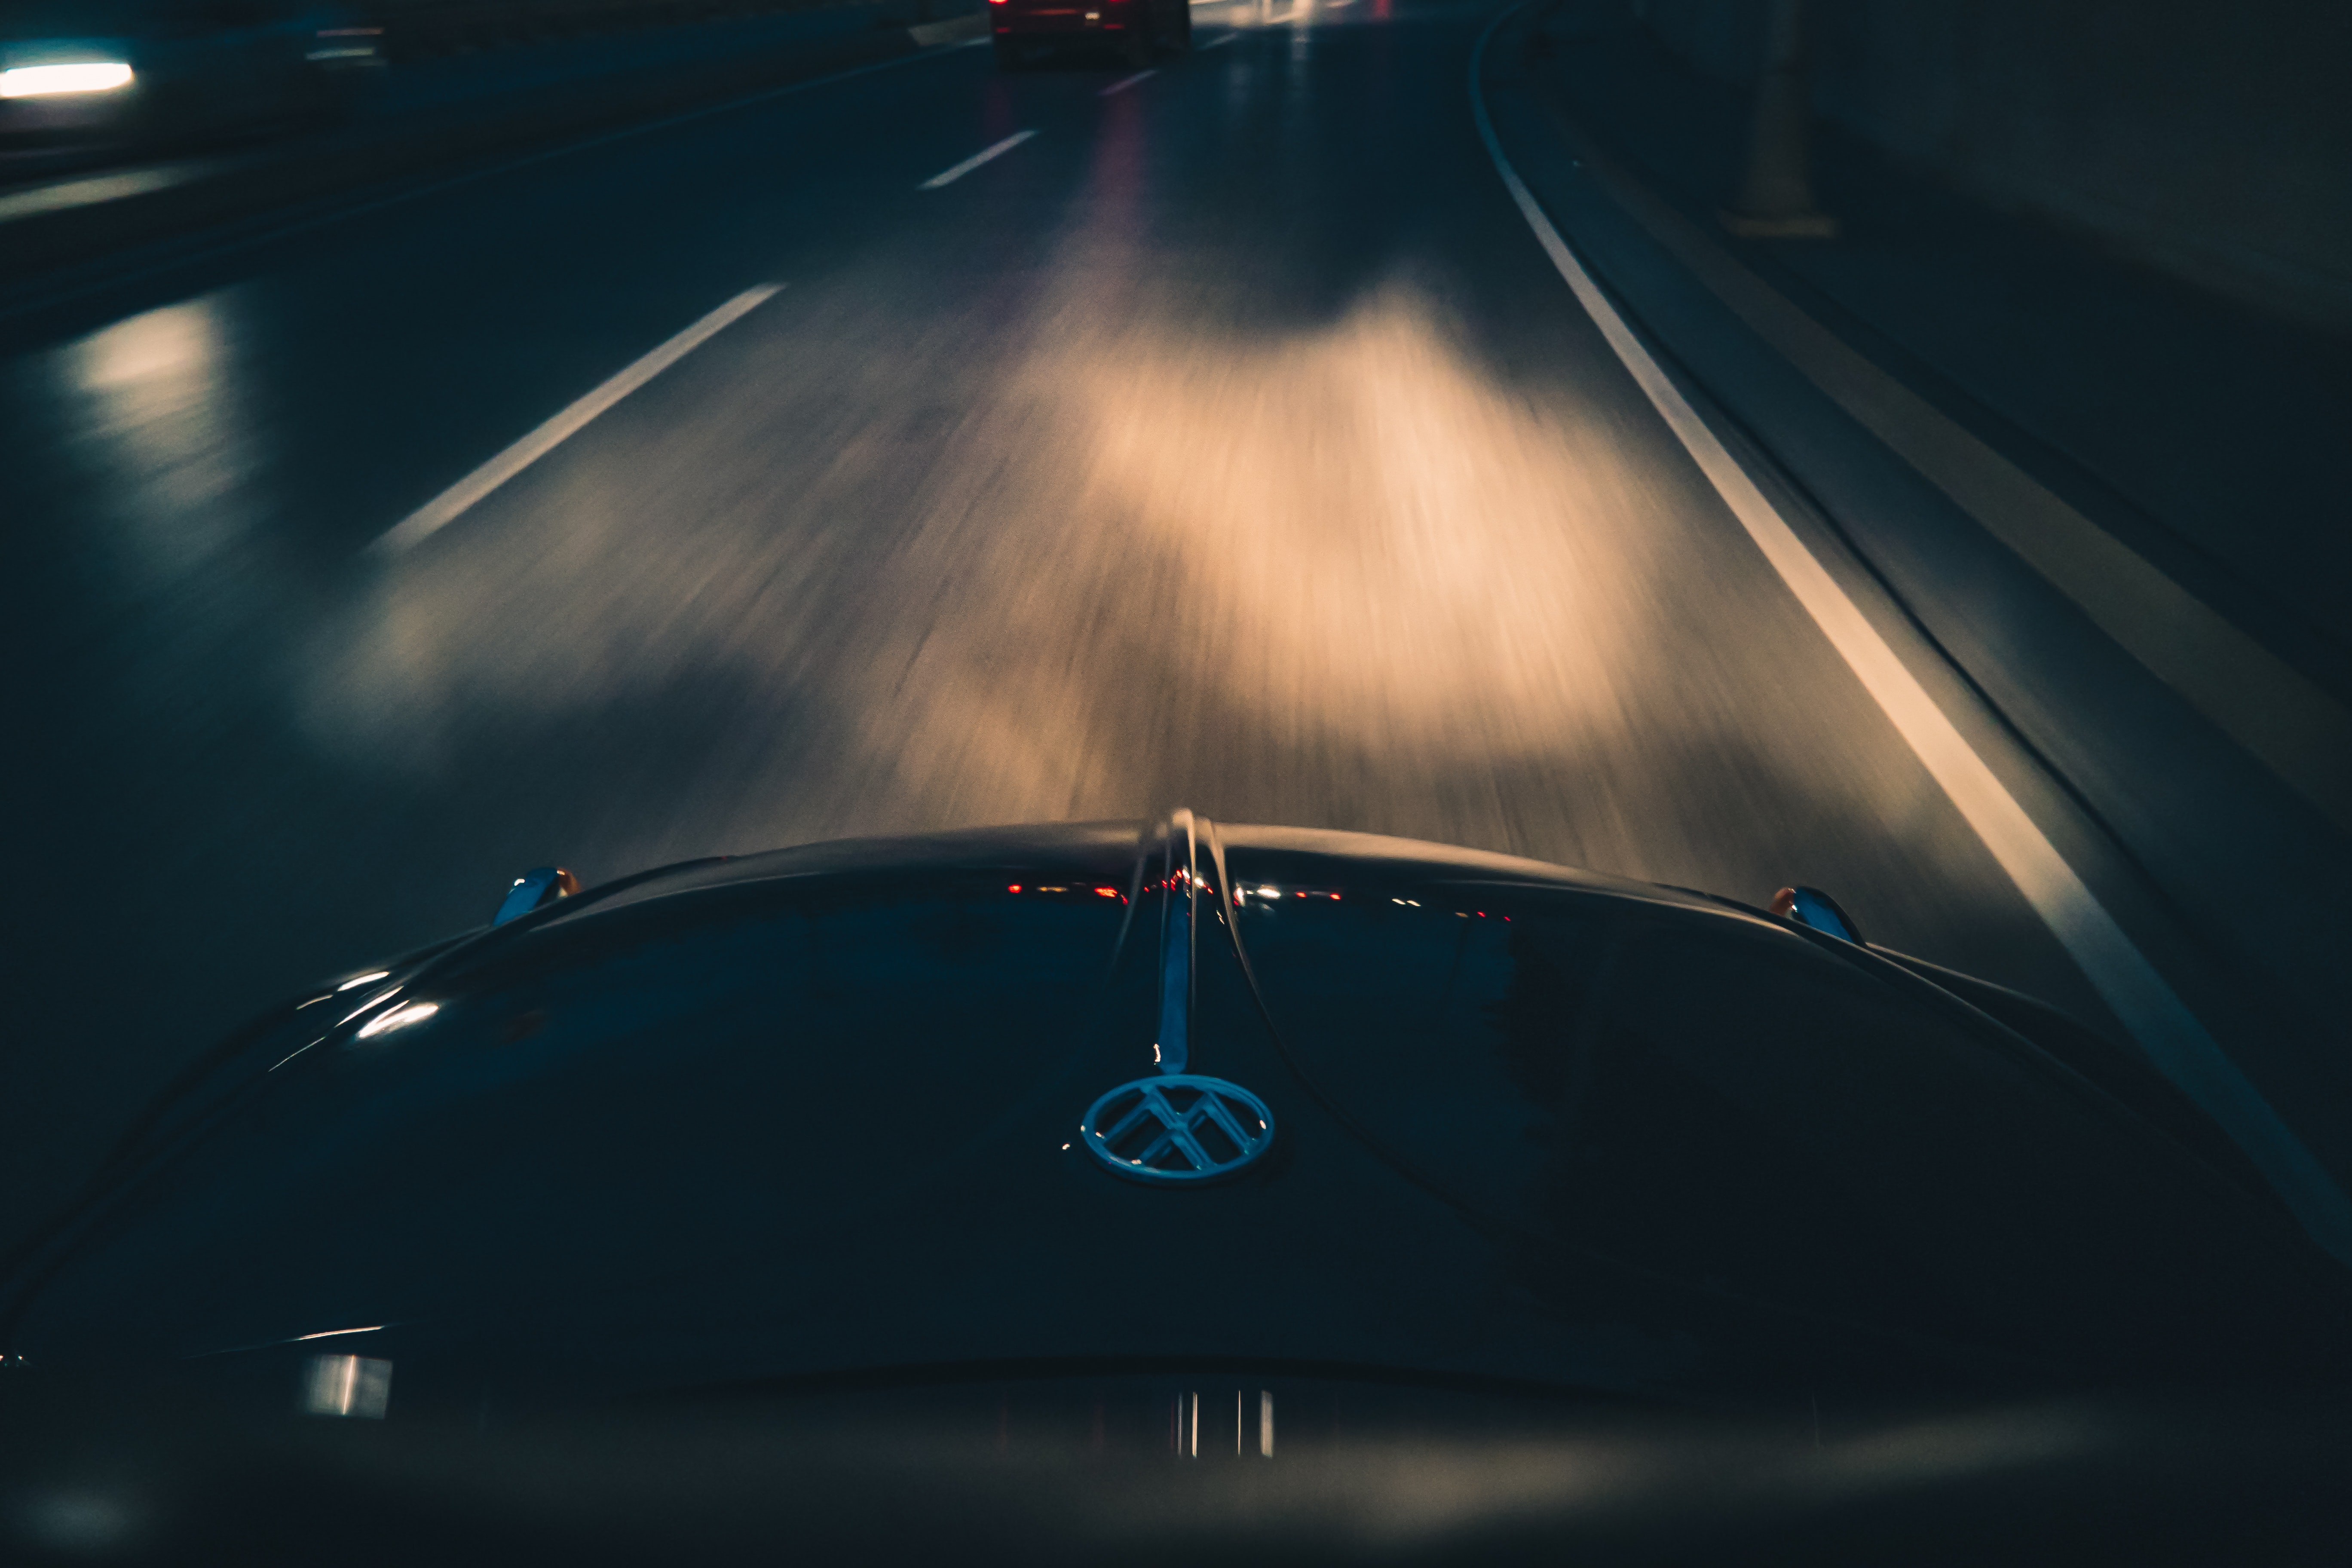
mode of transport, road, vehicle, driving, car, windshield, highway, automotive lighting, infrastructure, lane, automotive exterior, auto part, road trip, night, automotive window part, windscreen wiper, glass, personal luxury car, city car, performance car, hood, freeway, headlamp